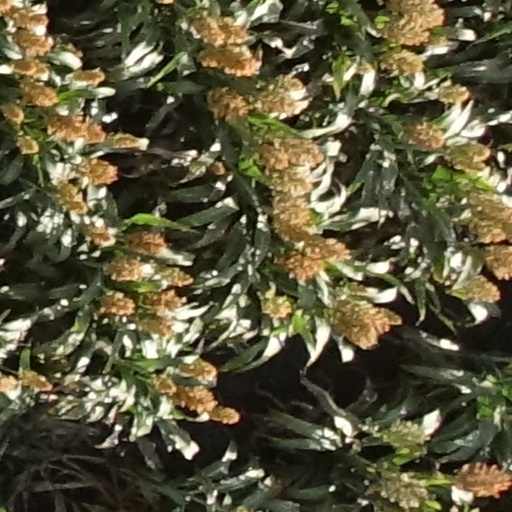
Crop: sorghum